Concha Buika

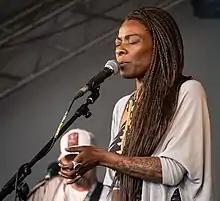
Concha Buika as part of Cerys Matthews R6 Broadcast from WOMAD in 2016

Buika is a singer, poet, composer and music producer. Her music draws on a wide range of influences, from jazz and flamenco to pop, soul and African polyrhythm. She began her career as a drummer and bassist, turning to singing only because "in Spain nobody wanted a female drummer, and I got tired of hearing no, no, no." Buika then gained fame singing coplas in Madrid nightclubs in the late 1990s. She has been compared to Nina Simone, Chavela Vargas, Cesaria Evora, Billie Holiday, Edith Piaf, and Amy Winehouse.